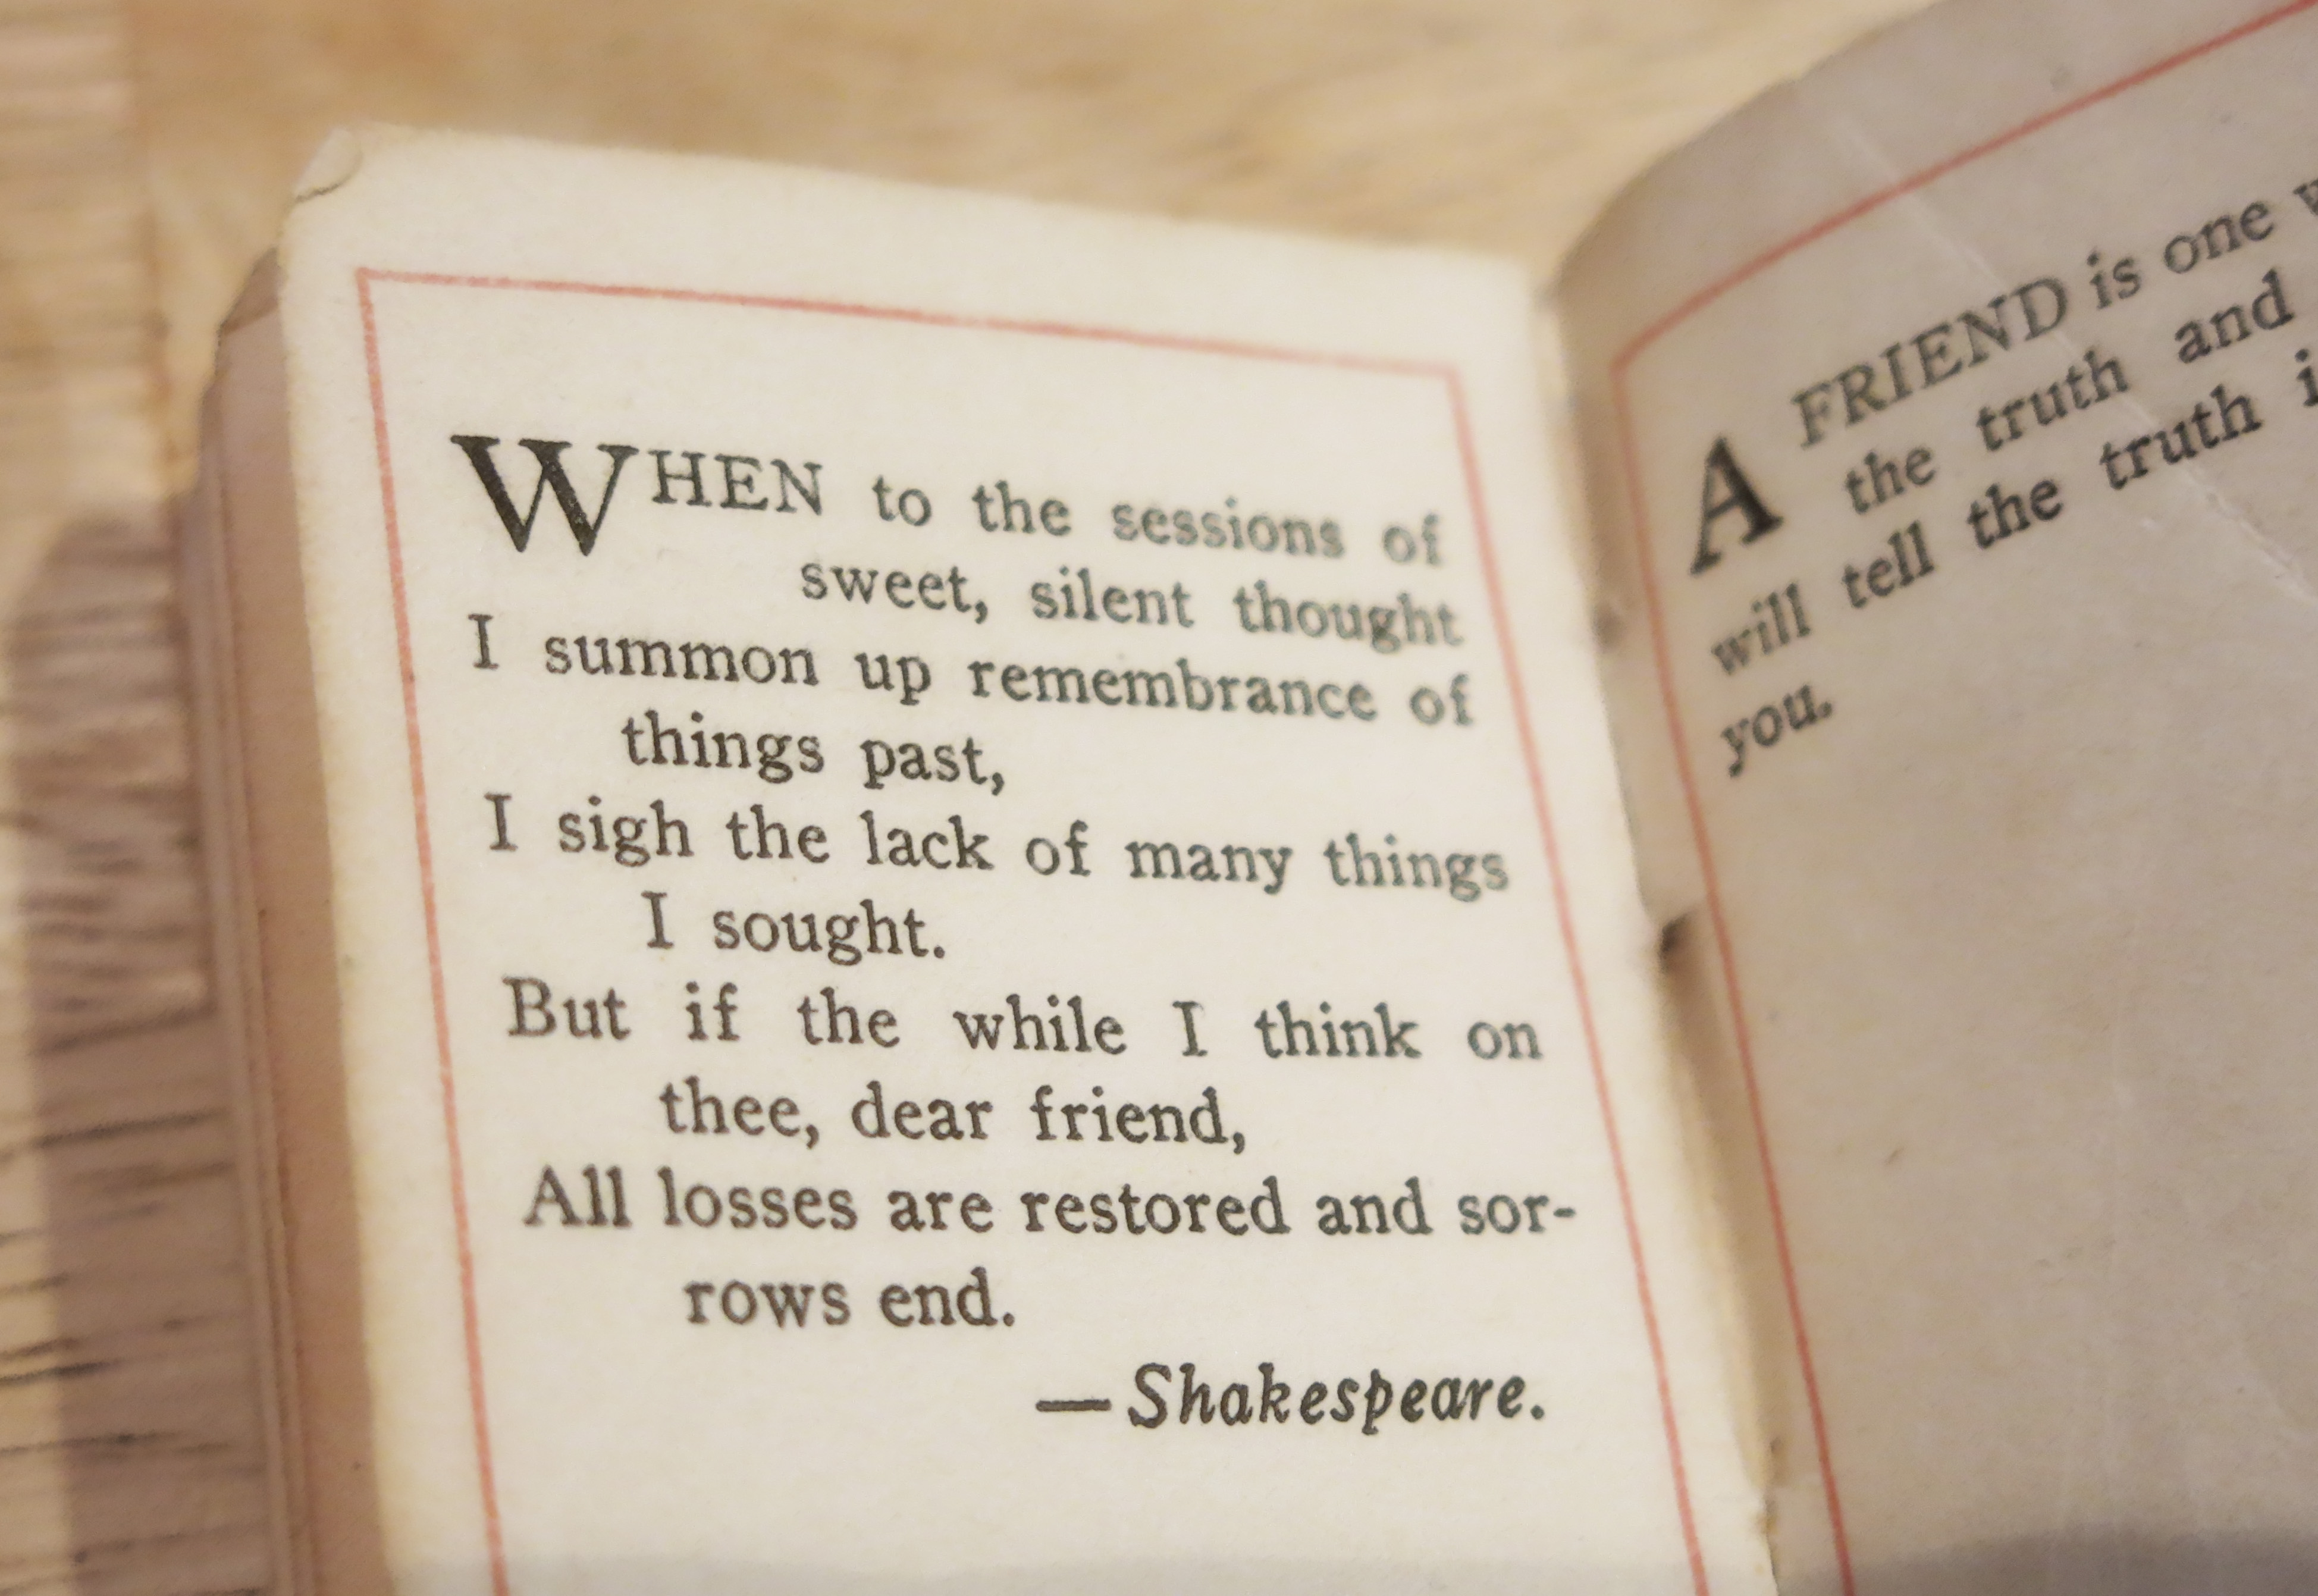
writing, label, text, document